Harold Holt

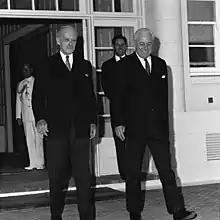
Holt (right) moments after being sworn in as Prime Minister on 26 January 1966

Holt was sworn in as prime minister on 26 January 1966, following the retirement of Robert Menzies six days earlier. He won the leadership election unopposed, with William McMahon elected as his deputy. His swearing in was delayed by the death of Defence Minister Shane Paltridge; he and Menzies were both pallbearers at Paltridge's state funeral on 25 January. Holt was the first Australian prime minister born in the 20th century and the first born after federation. He was almost fourteen years younger than his predecessor, but, at the age of 57, was still the fourth-oldest man to assume the office.